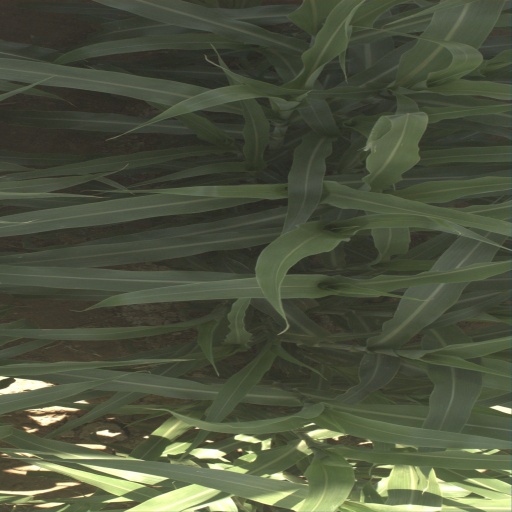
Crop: sorghum